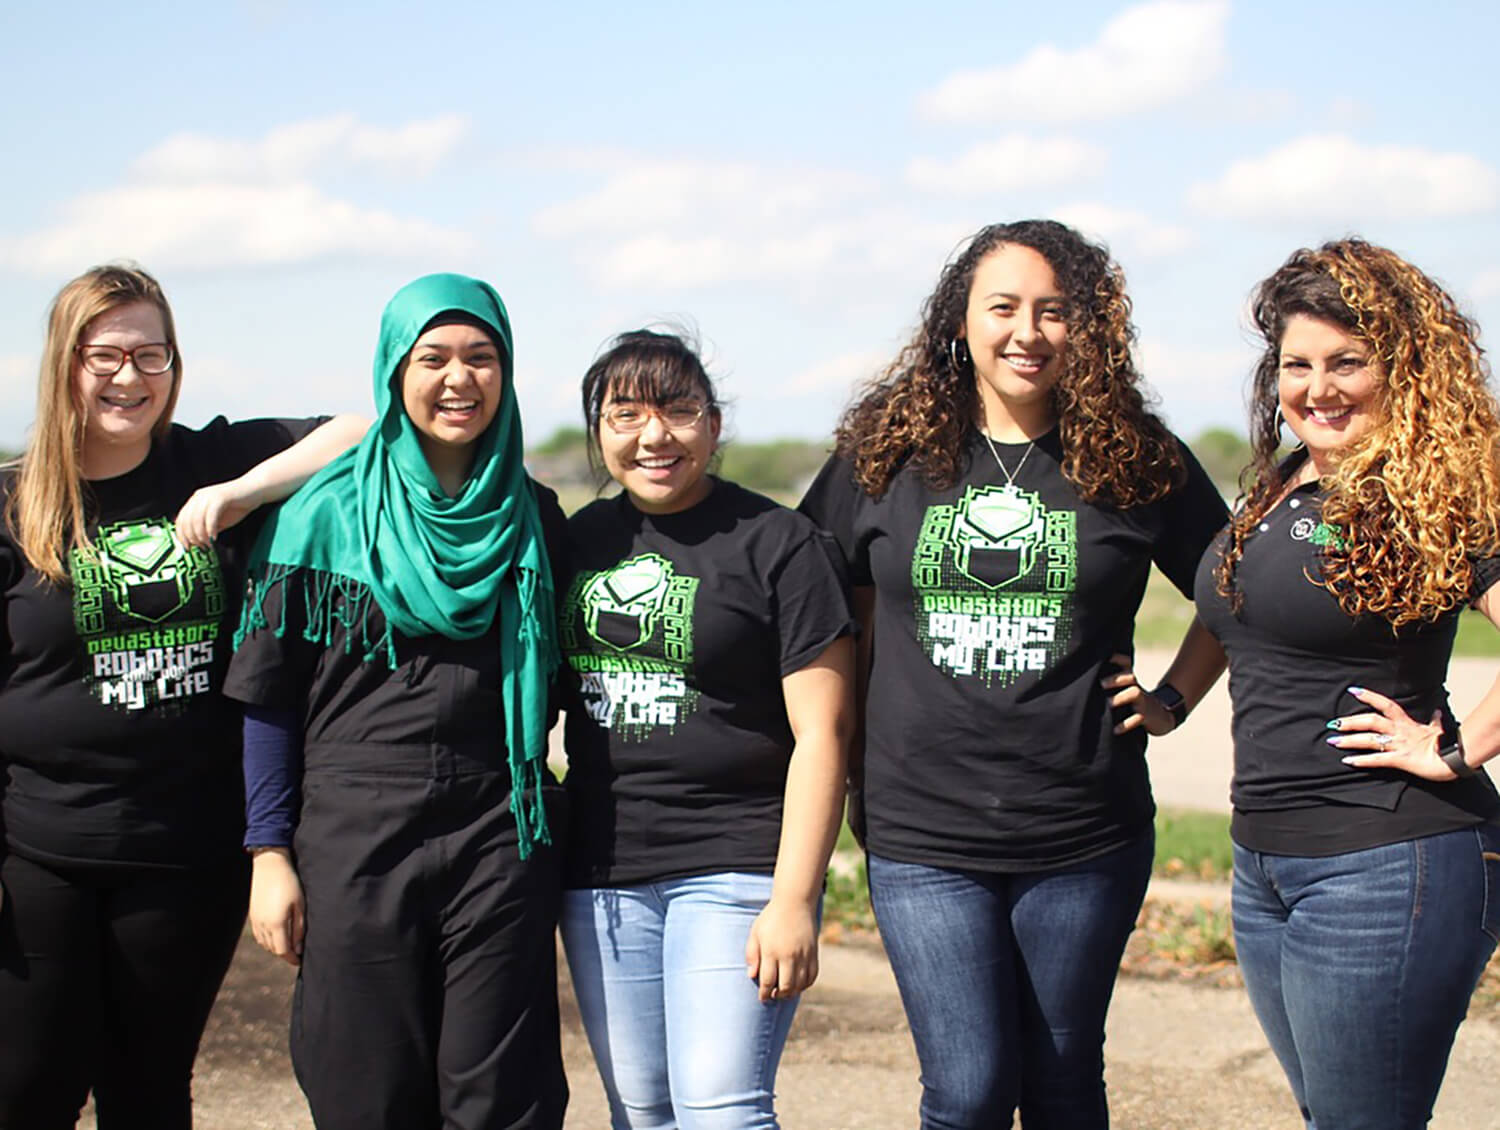
Gender: women